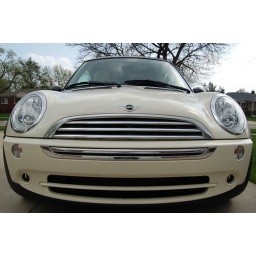
my car in my driveway at home